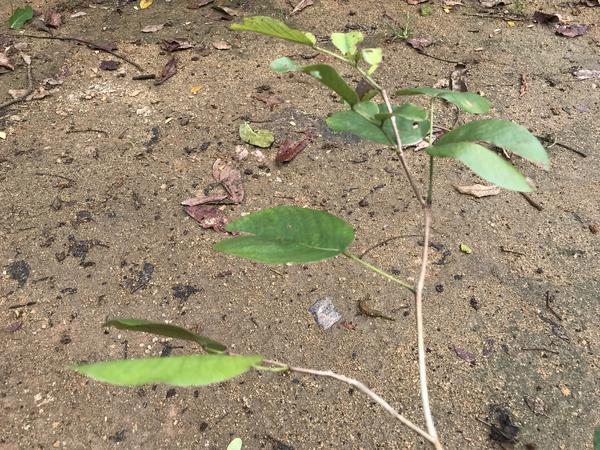
Plant: Raktachandini